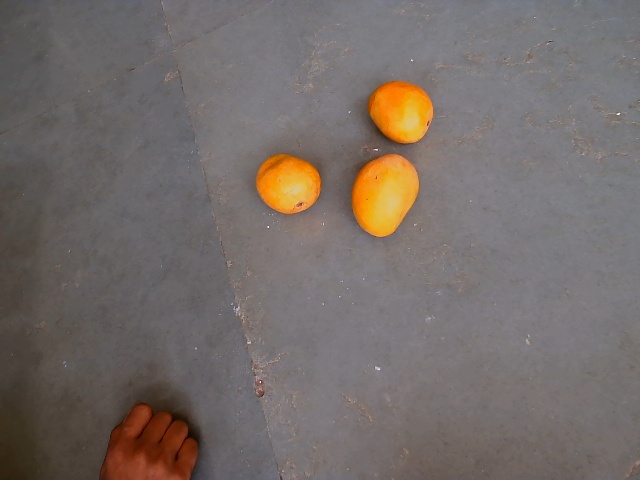
Label: Ripe_Mango